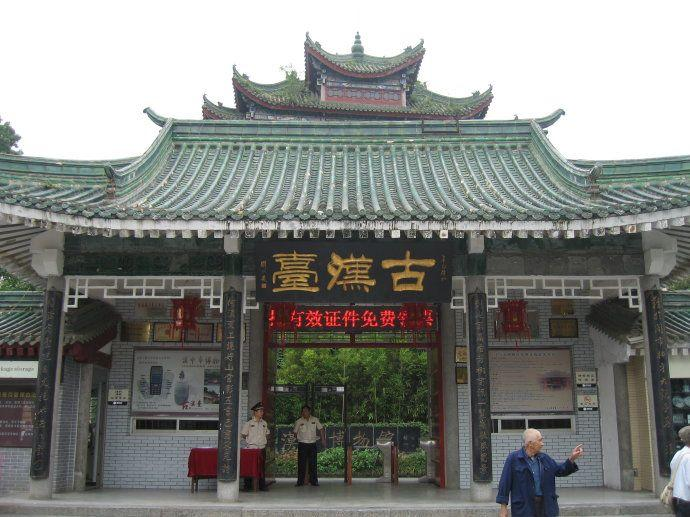
地标名称：古汉台
所在城市：汉中市·汉台区